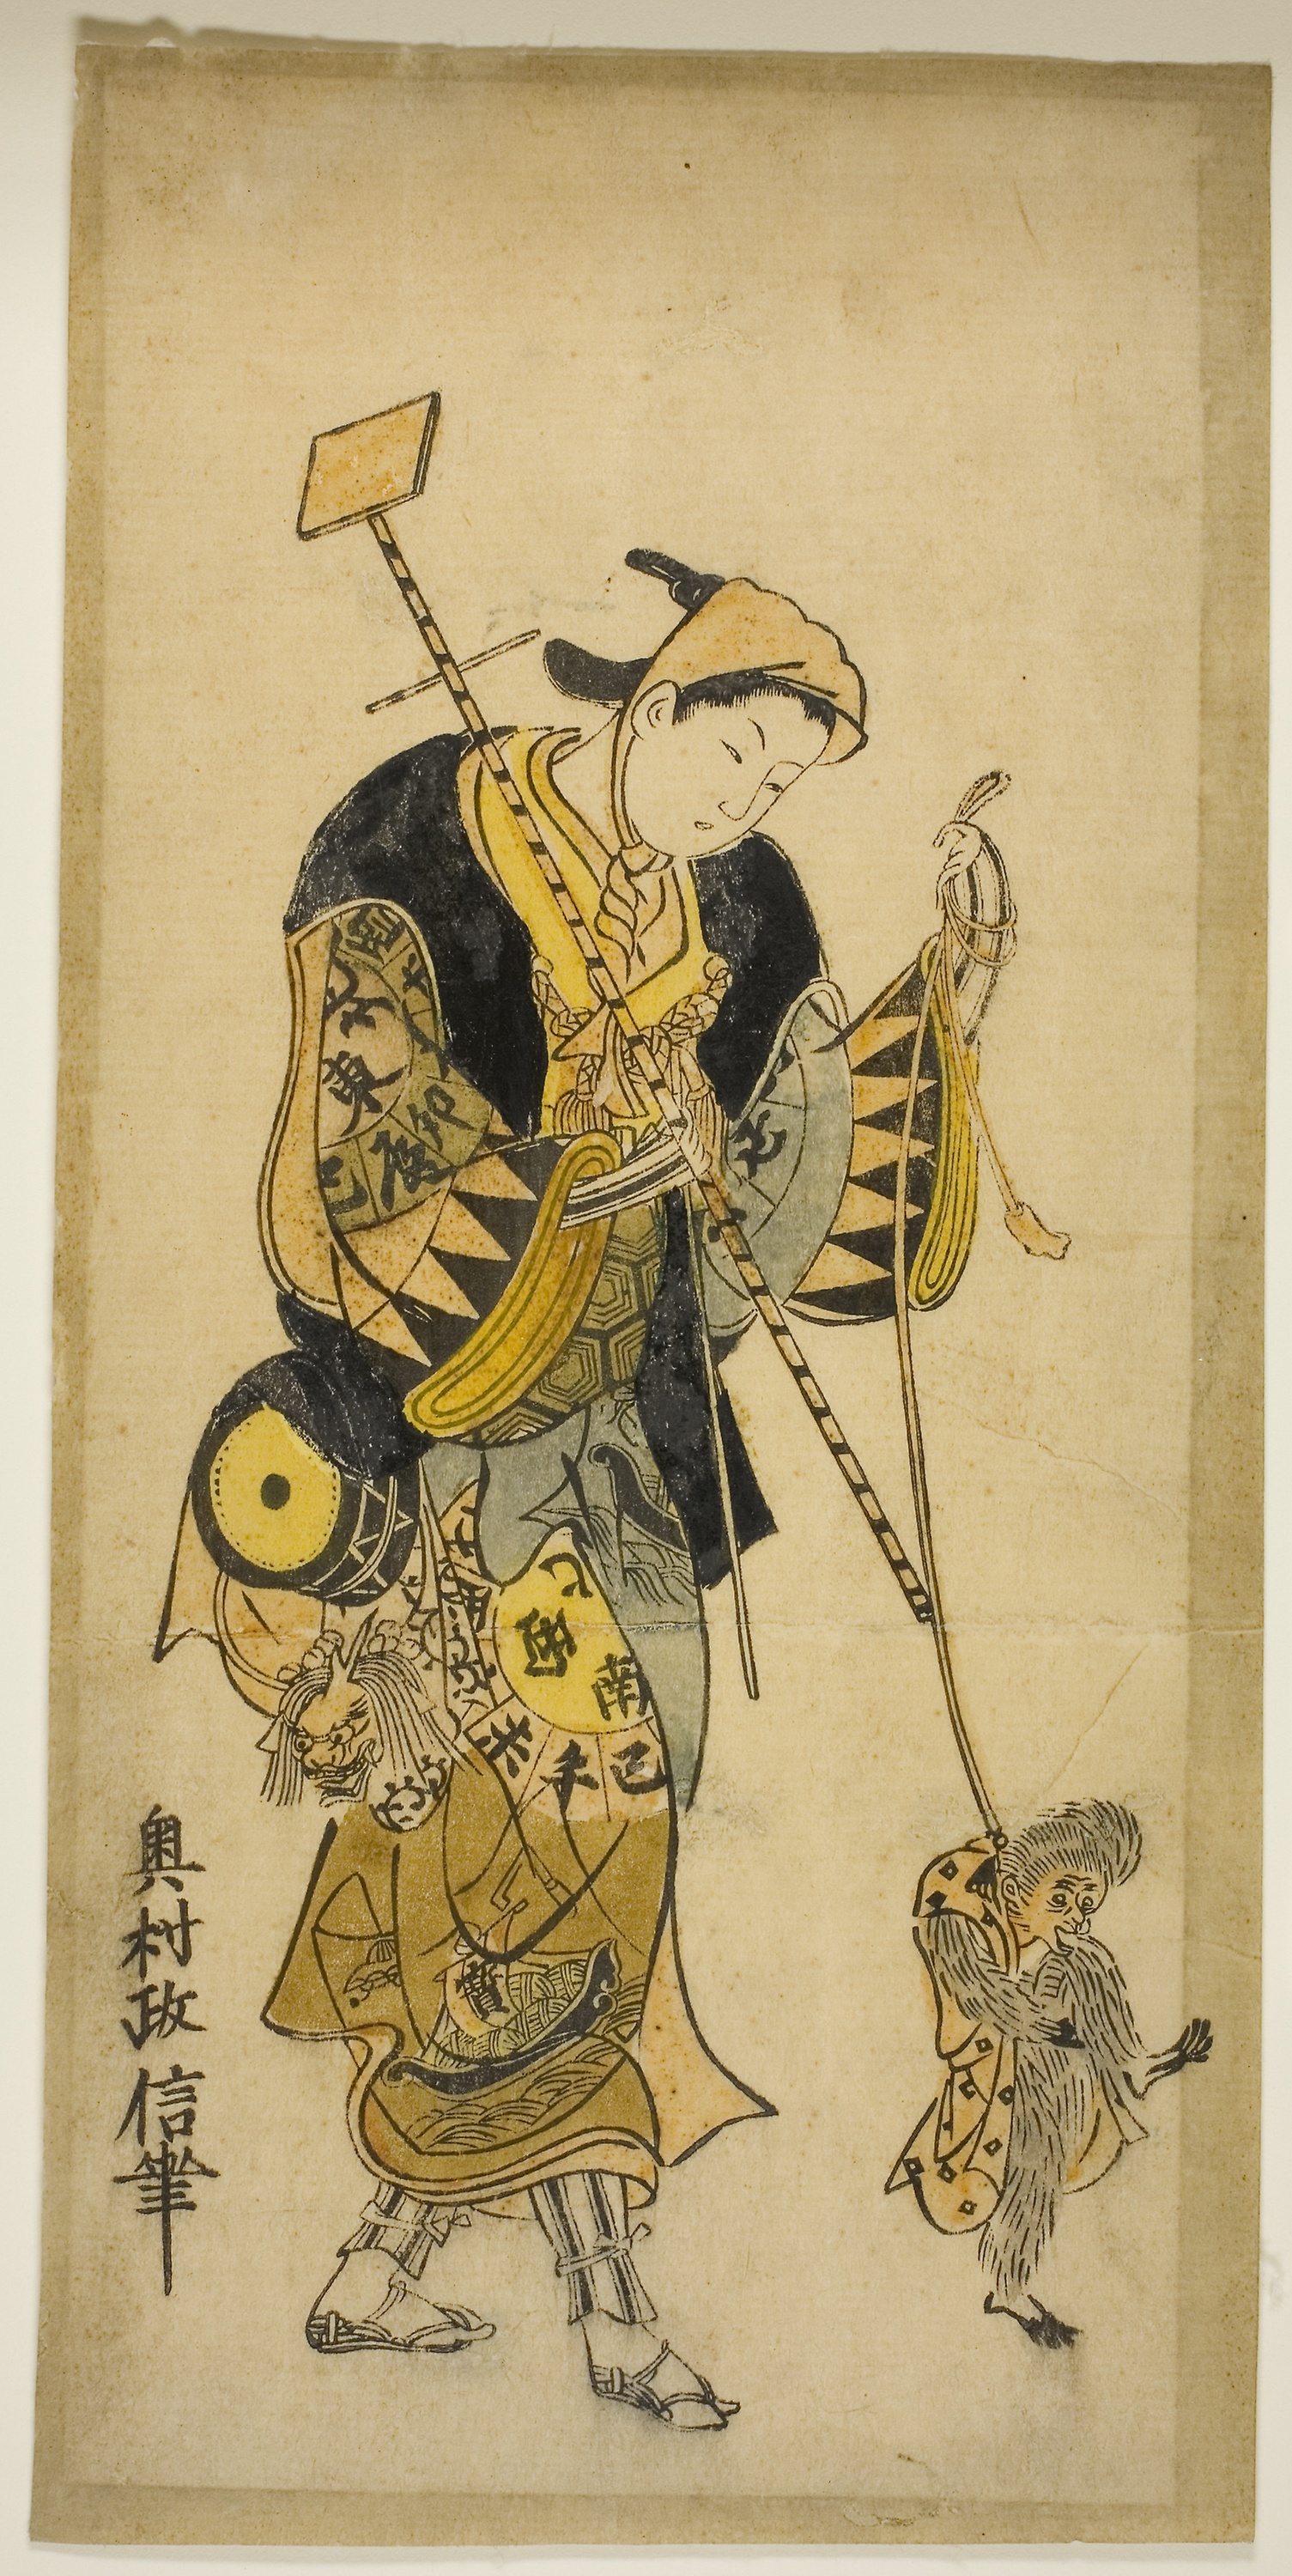
art, illustration, costume design, painting, miniature